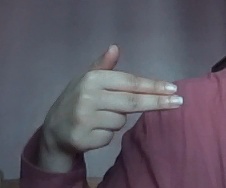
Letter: ghain